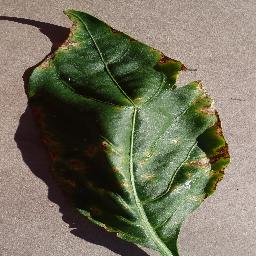
Label: Pepper,_bell___Bacterial_spot